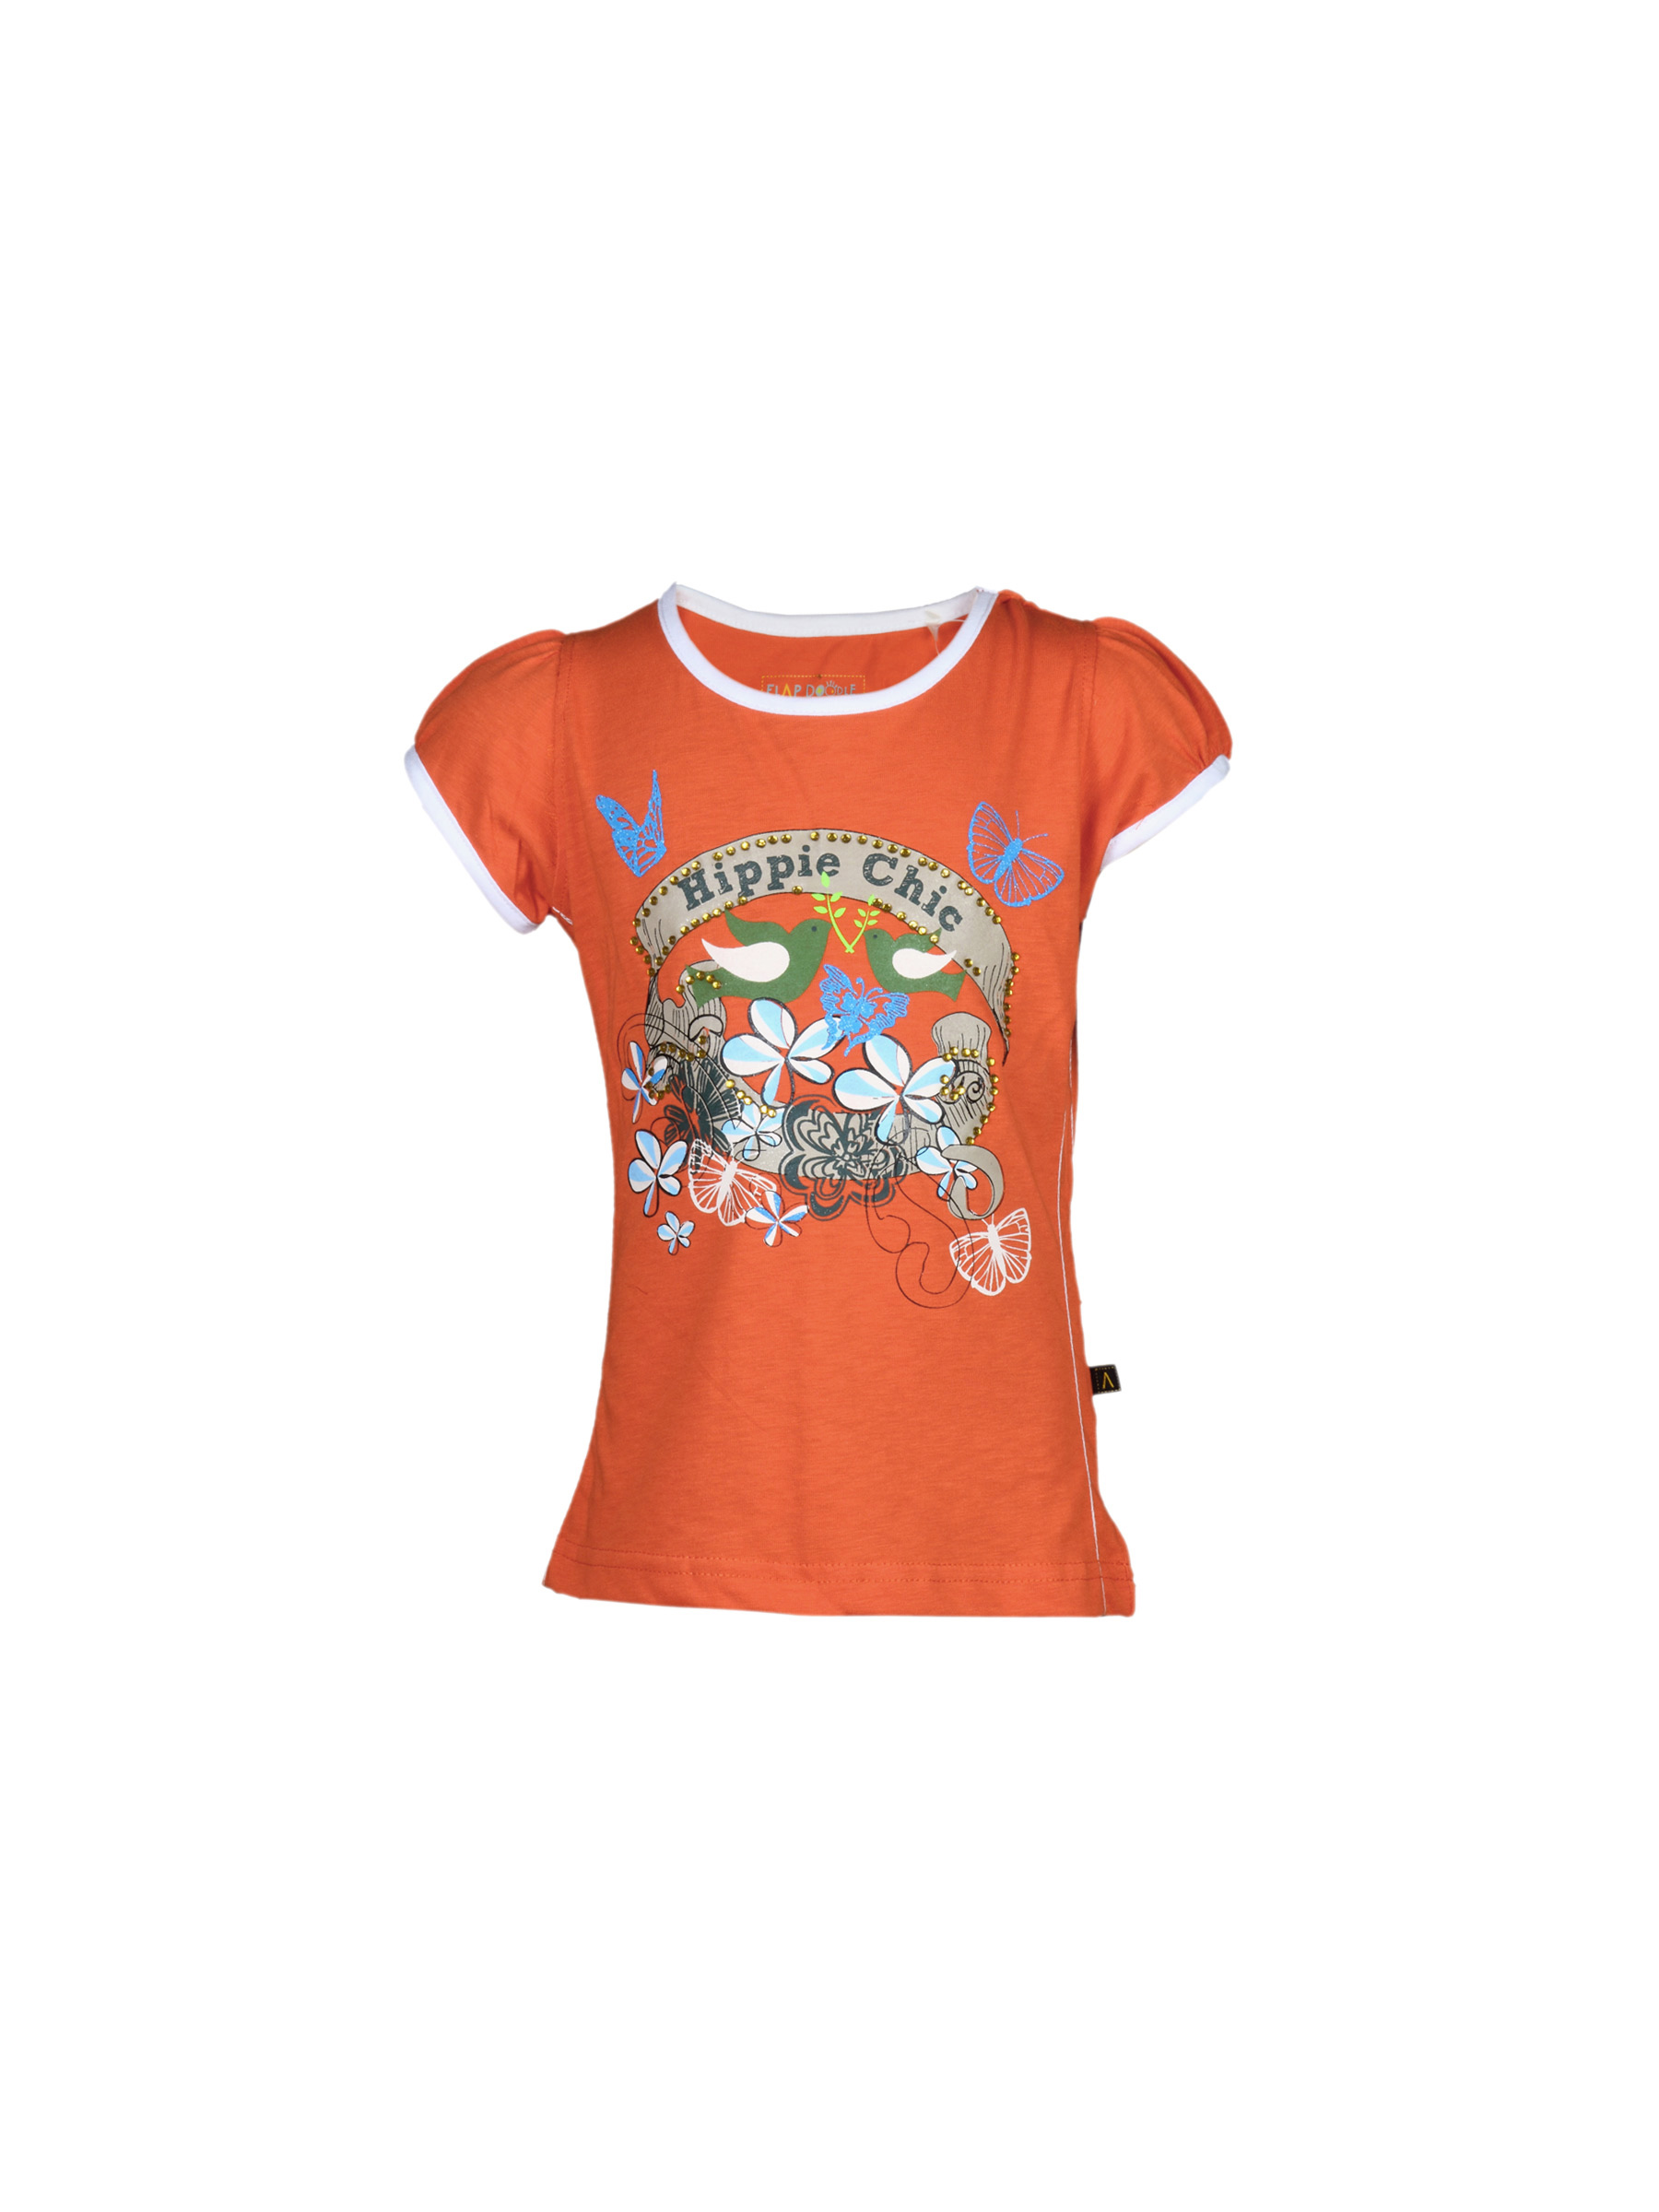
Doodle Girl's Hippie Chic Orange Kidswear
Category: Apparel / Topwear / Tshirts
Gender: Girls
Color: Orange
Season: Fall 2011
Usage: Casual